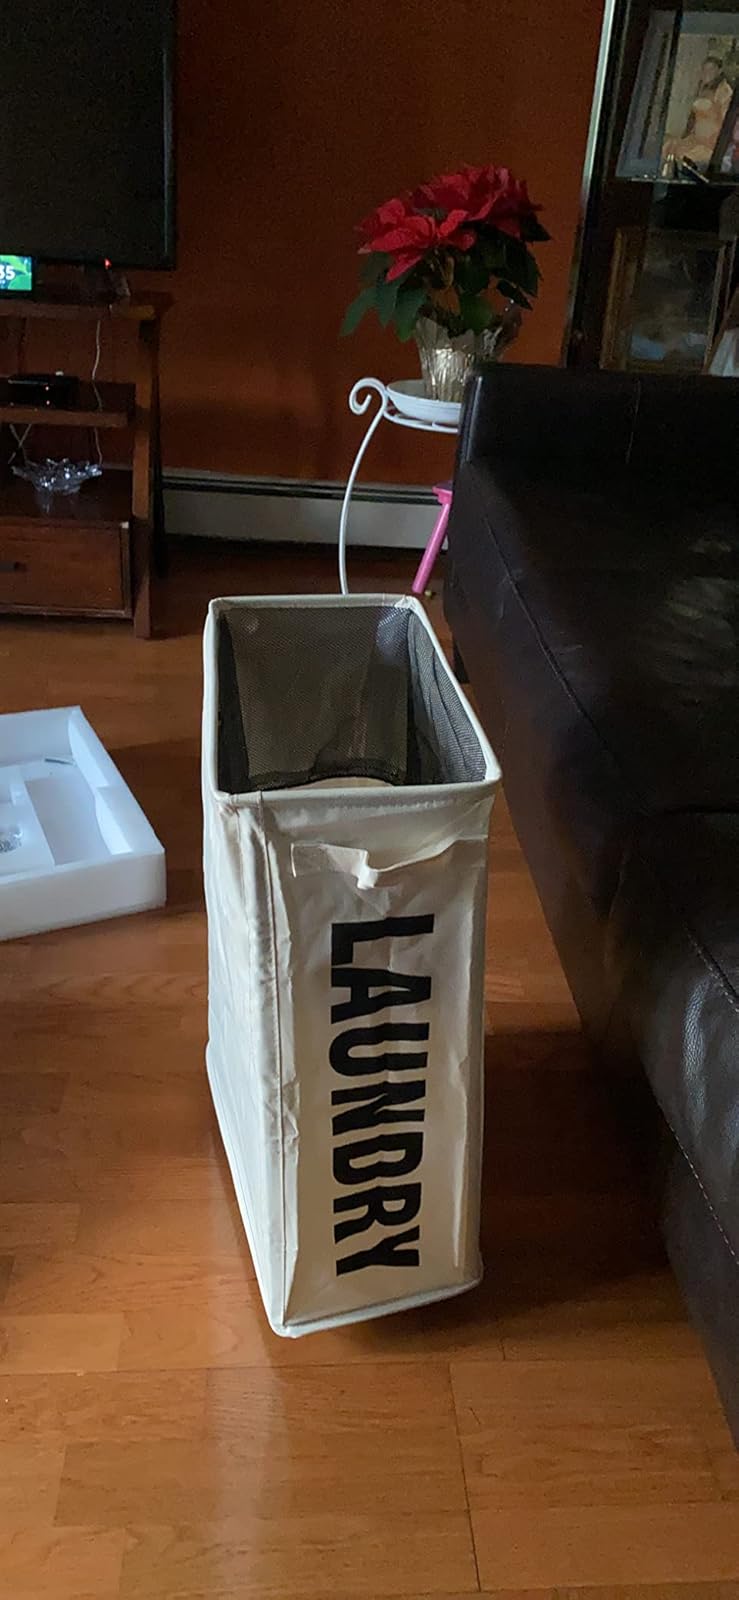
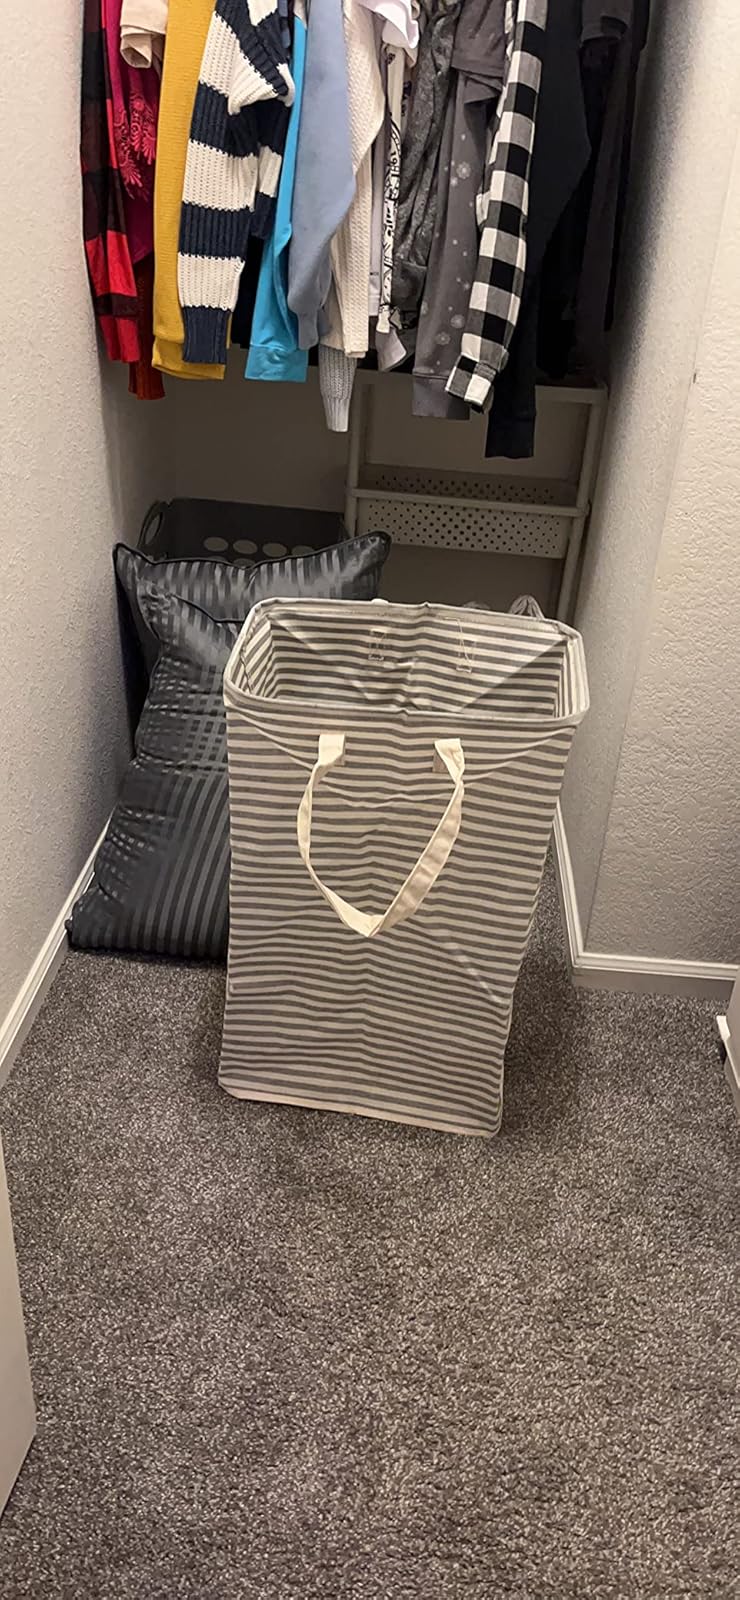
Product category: items_hamper
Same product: no